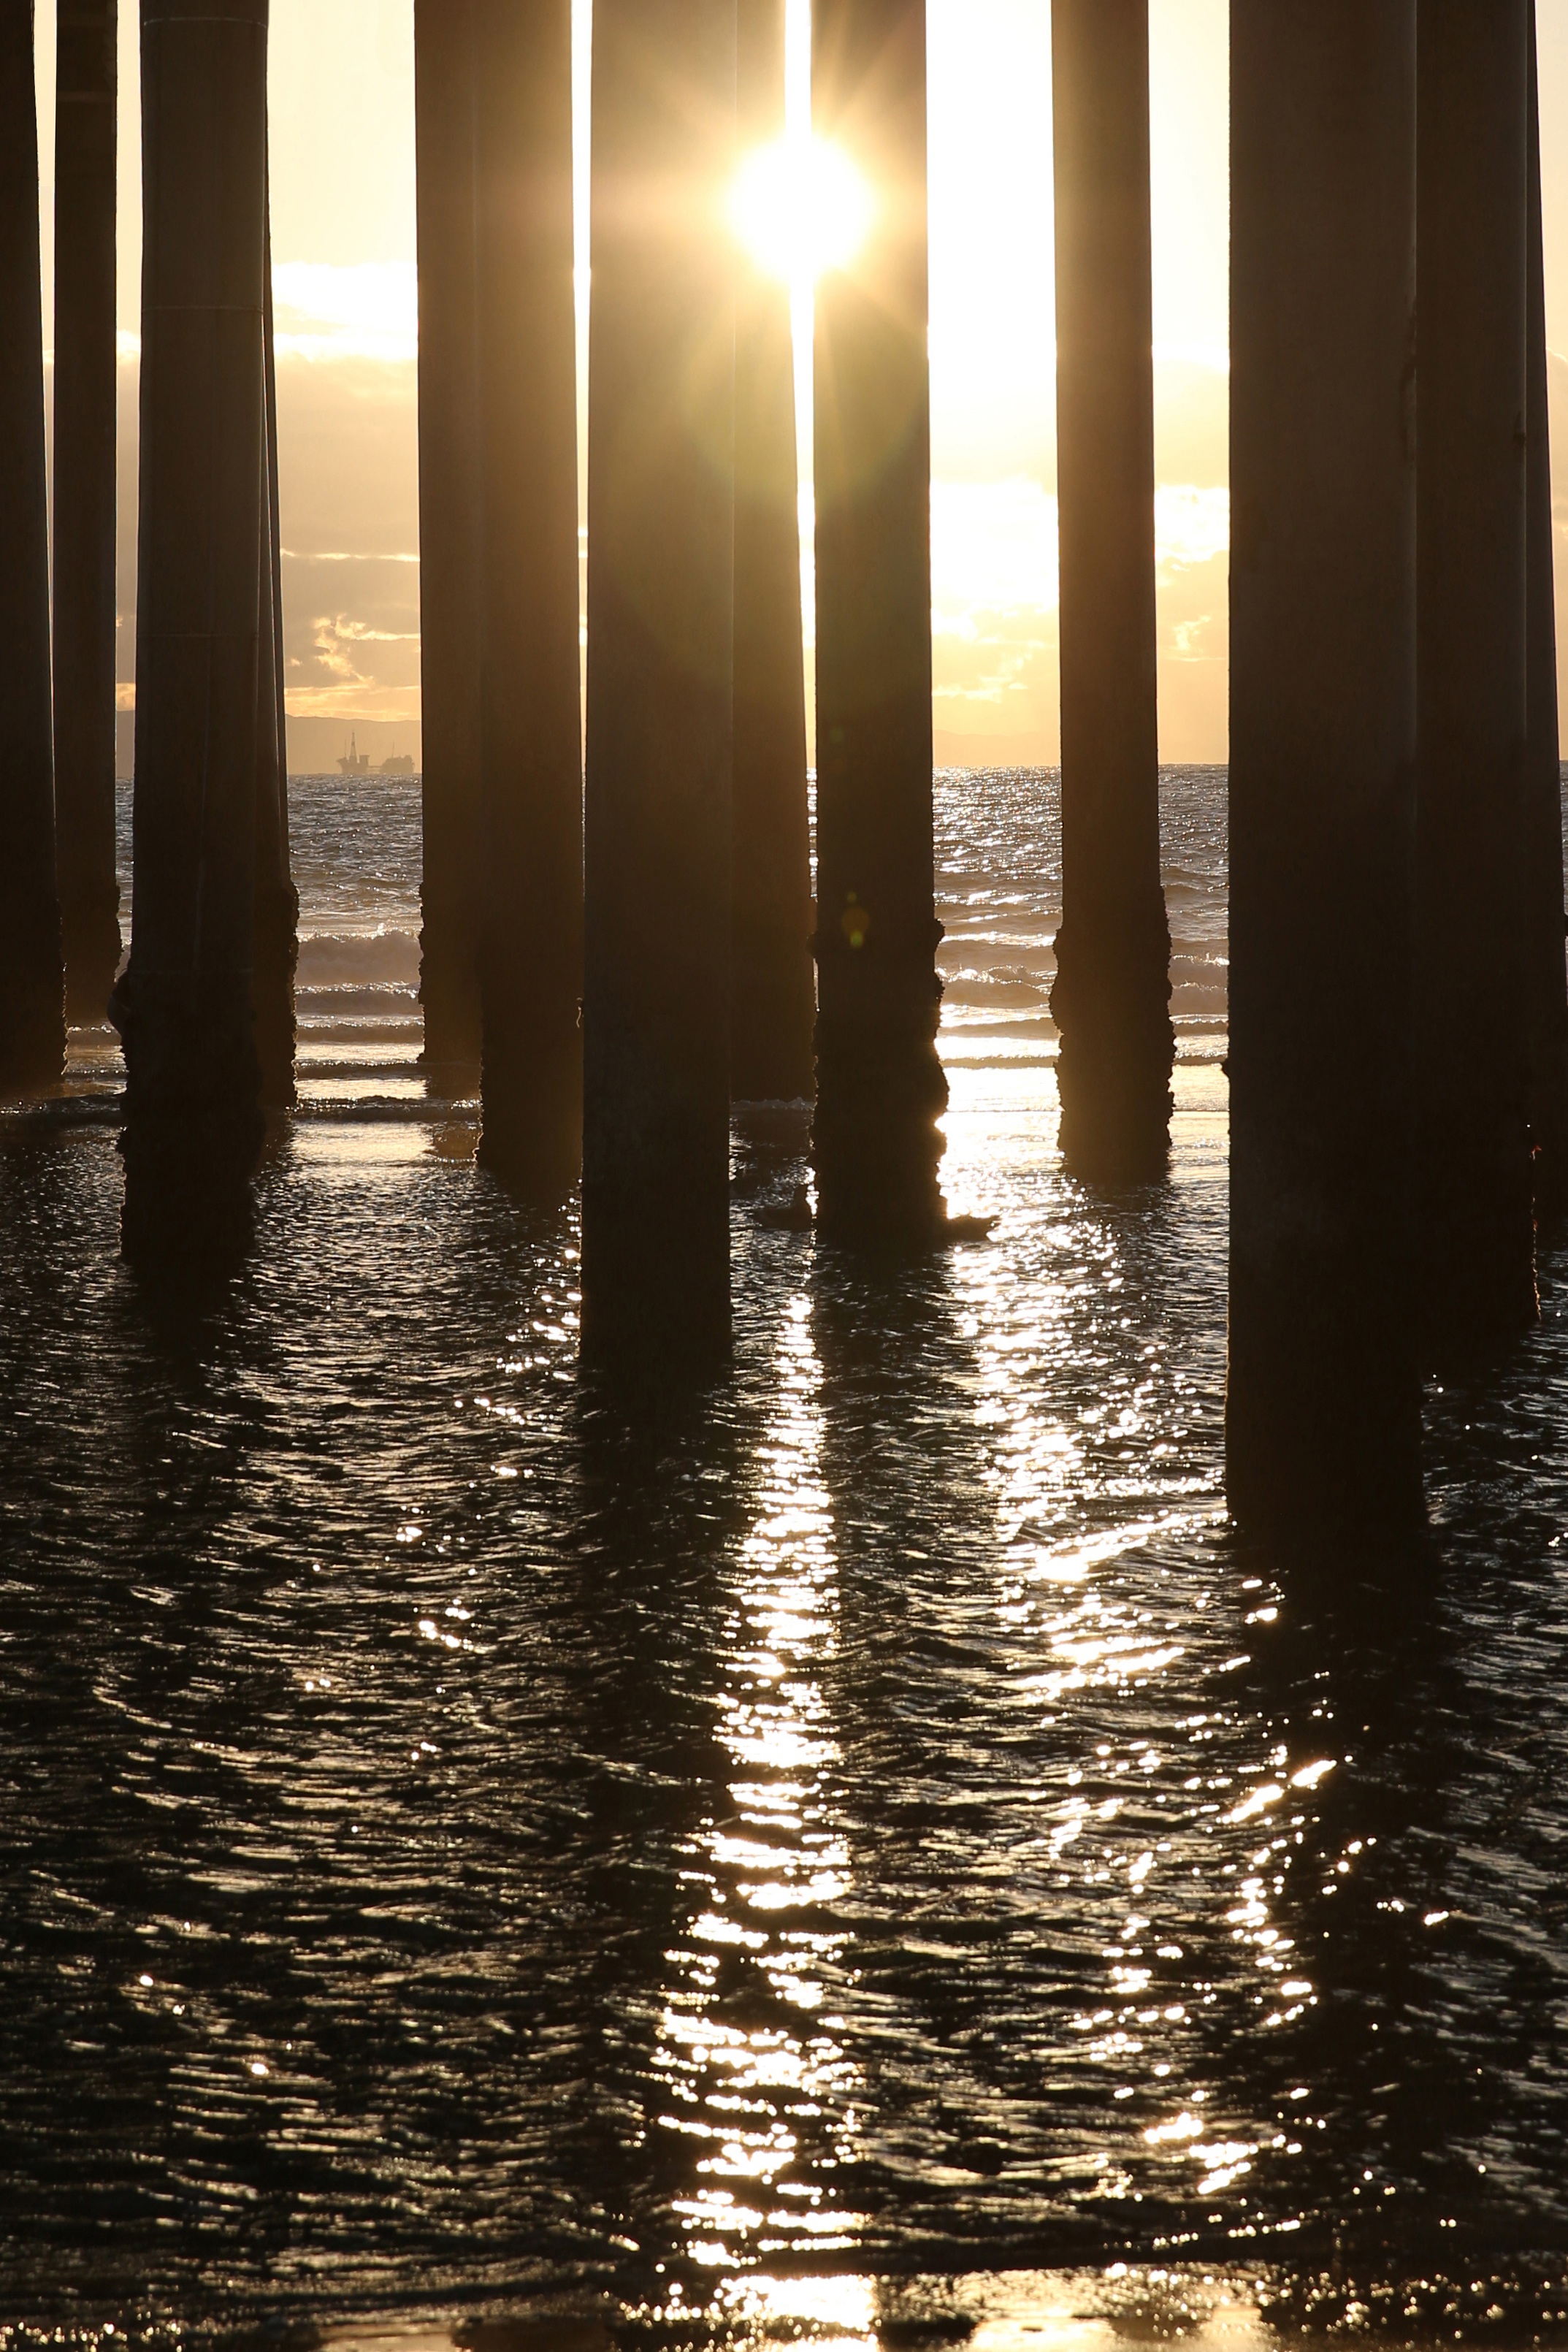
water, light, sunset, night, sunlight, morning, wave, dawn, dusk, evening, reflection, darkness, atmospheric phenomenon